Nasal cartilages

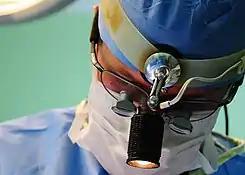
Surgeon in scrubs performing a septoplasty.

The upper lateral cartilage repositioning procedure is done to move the lateral nasal cartilage from blocking the nasal valve. The nasal valve is the smallest airway within the nose and is a common site for obstruction. Other surgical procedures open up this air way by employing grafts to separate the septal nasal and lateral nasal cartilages from one another. Grafts need to be used permanently due to the complications of removing such a device. The upper lateral cartilage repositioning technique deploys a temporary stint that repositions the lateral nasal cartilage, lets it heal/be stationary due to scar tissue formation, then is removed. This open rhinoplastic procedure allows the nose to heal to an optimal position without the permanent use of man-made hardware. This procedure is just one way to resolve issues involving lateral nasal cartilage deformities. Other procedures are being produced and improved upon in order to generate the simplest and most safe surgical procedure.